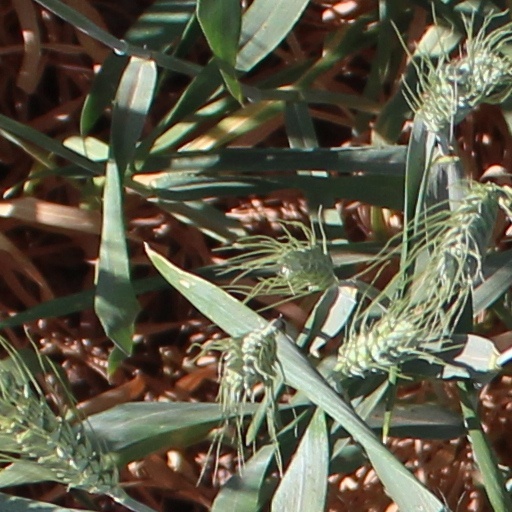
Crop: wheat